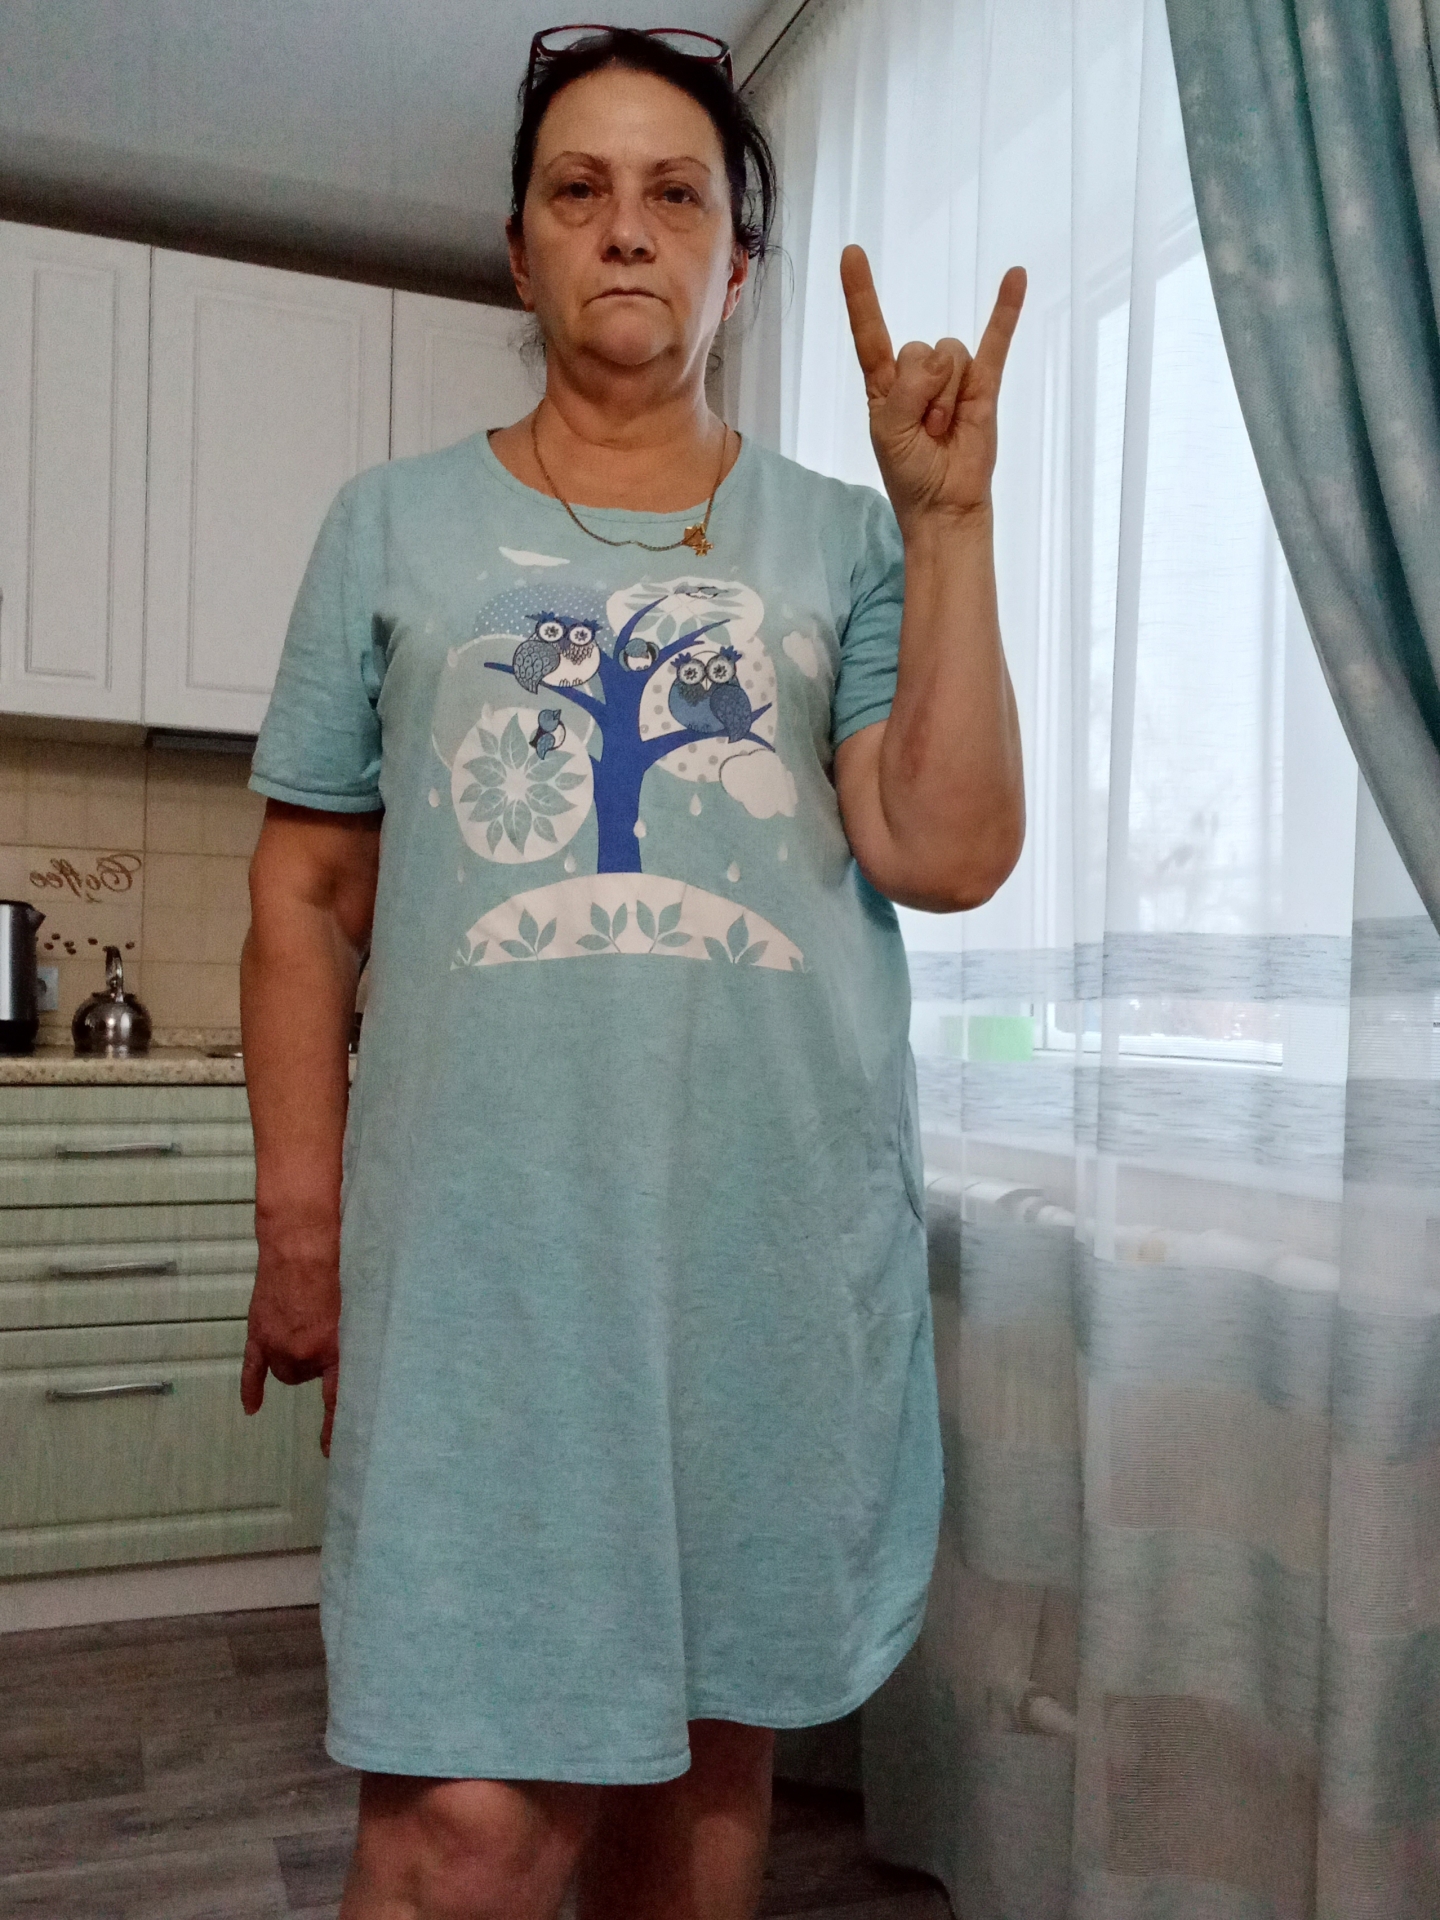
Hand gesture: rock